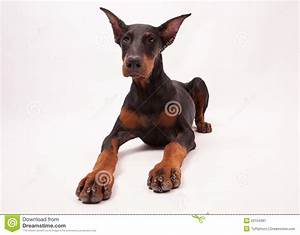
Label: cane